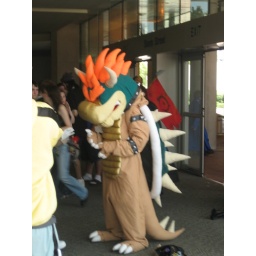
Believe it or not, there is a cute girl in that awesome Bowser costume.